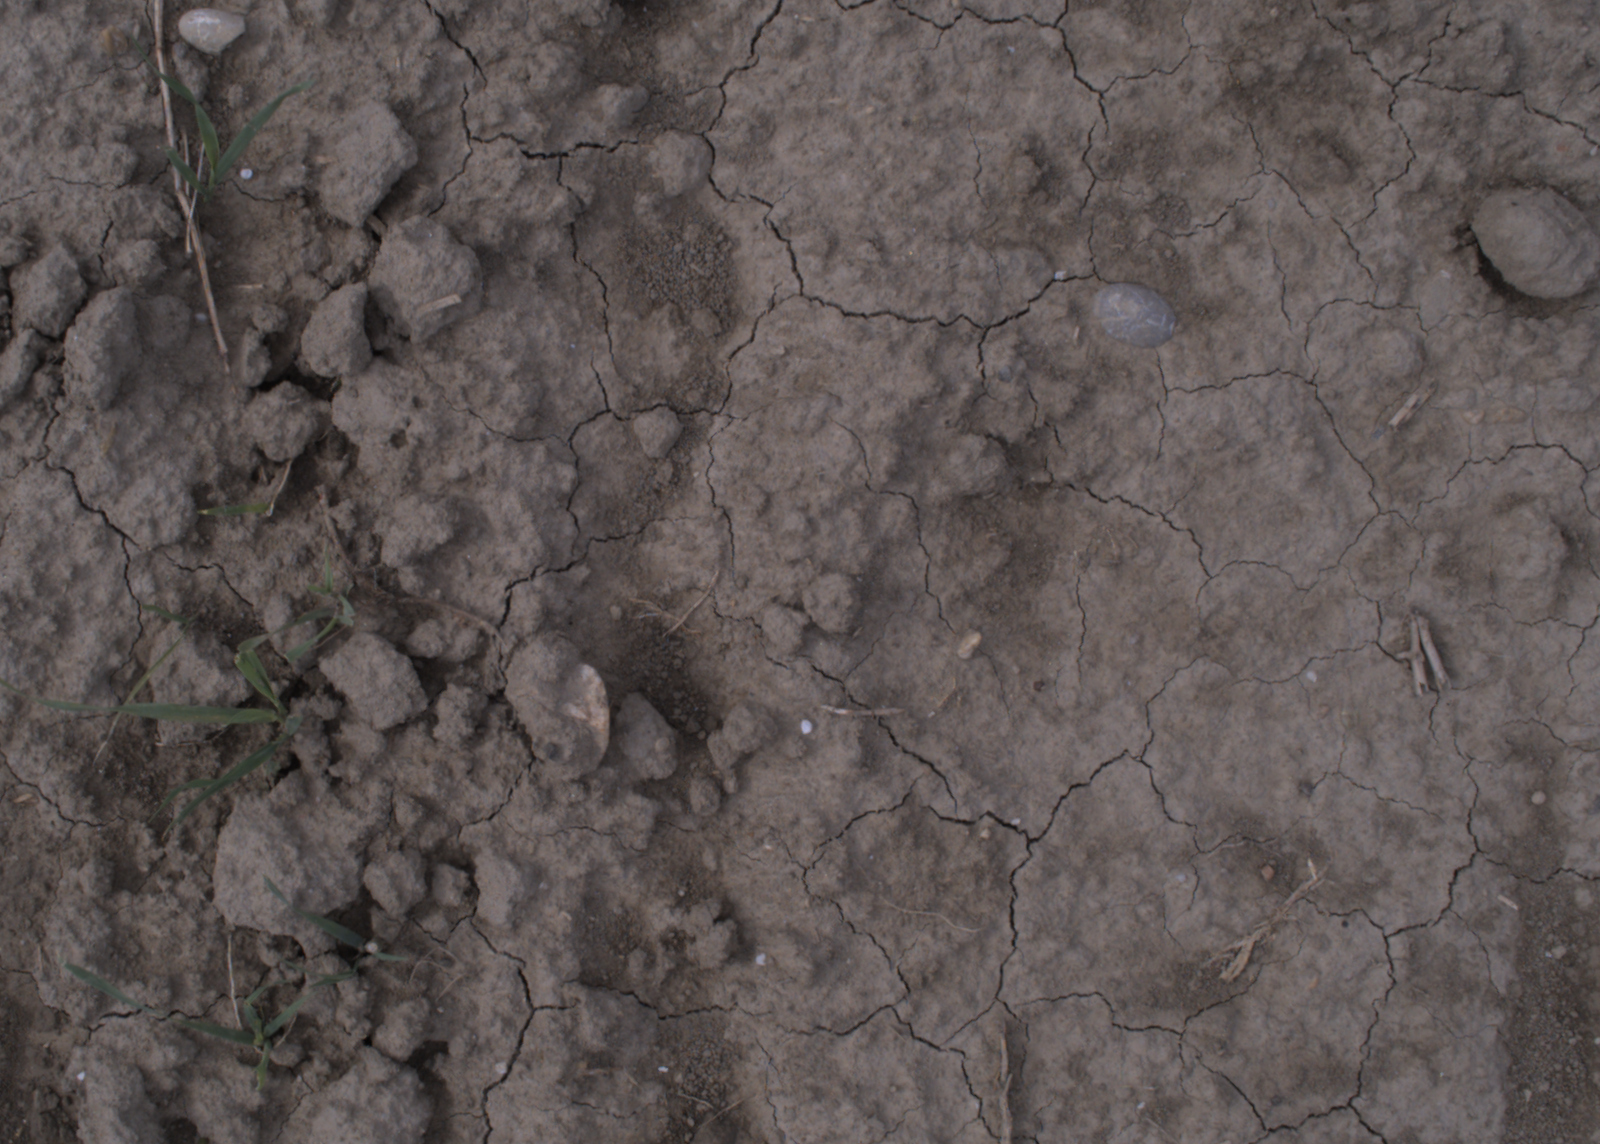
Capture date: 24.08.2020 09:54:52
Weather: mixed
Wind: medium
Seeding date: 21.07.2020
Plant canopy height (mm): 910